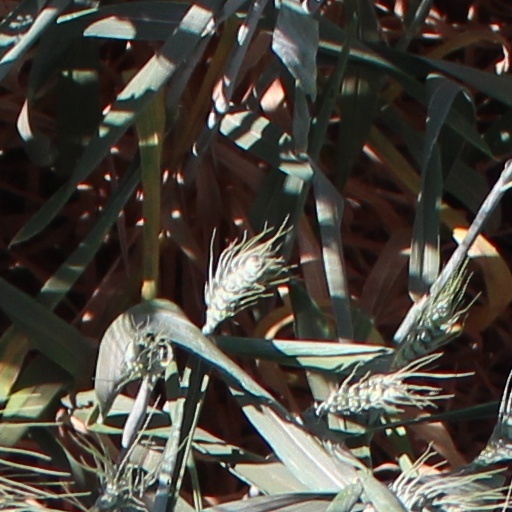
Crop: wheat